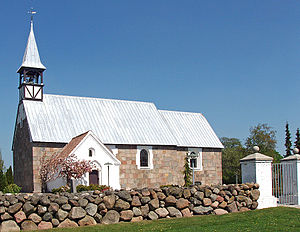
Lyngby Kirke (Aarhus Kommune)
'Lyngby Kirke'
Lyngby Kirke, Århus Kommune, Denmark Image by me Nico-dk/Nils Jepsen
De ældste dele af Lyngby Kirke, kor og skib, er opført i romansk stil af granitkvadre i første halvdel af 1100-tallet.